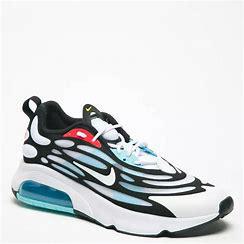
Brand: Nike
Model: Air Max Exosense